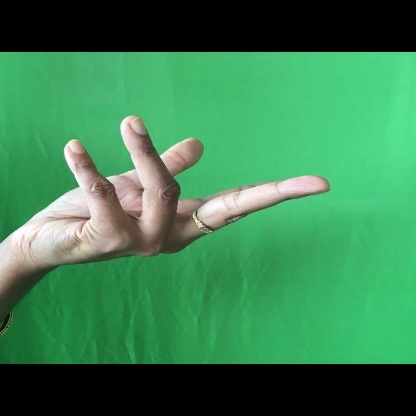
Mudra: Alapadmam